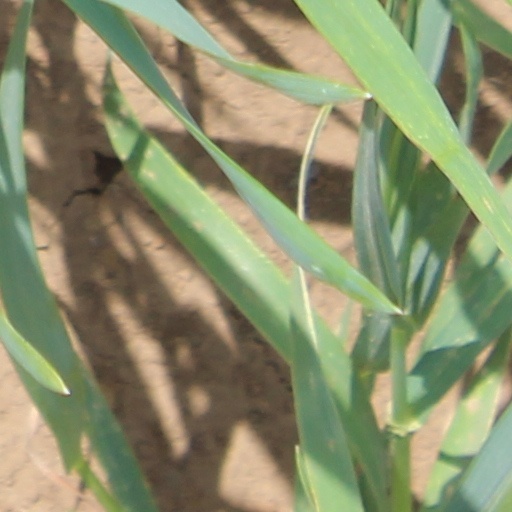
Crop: wheat